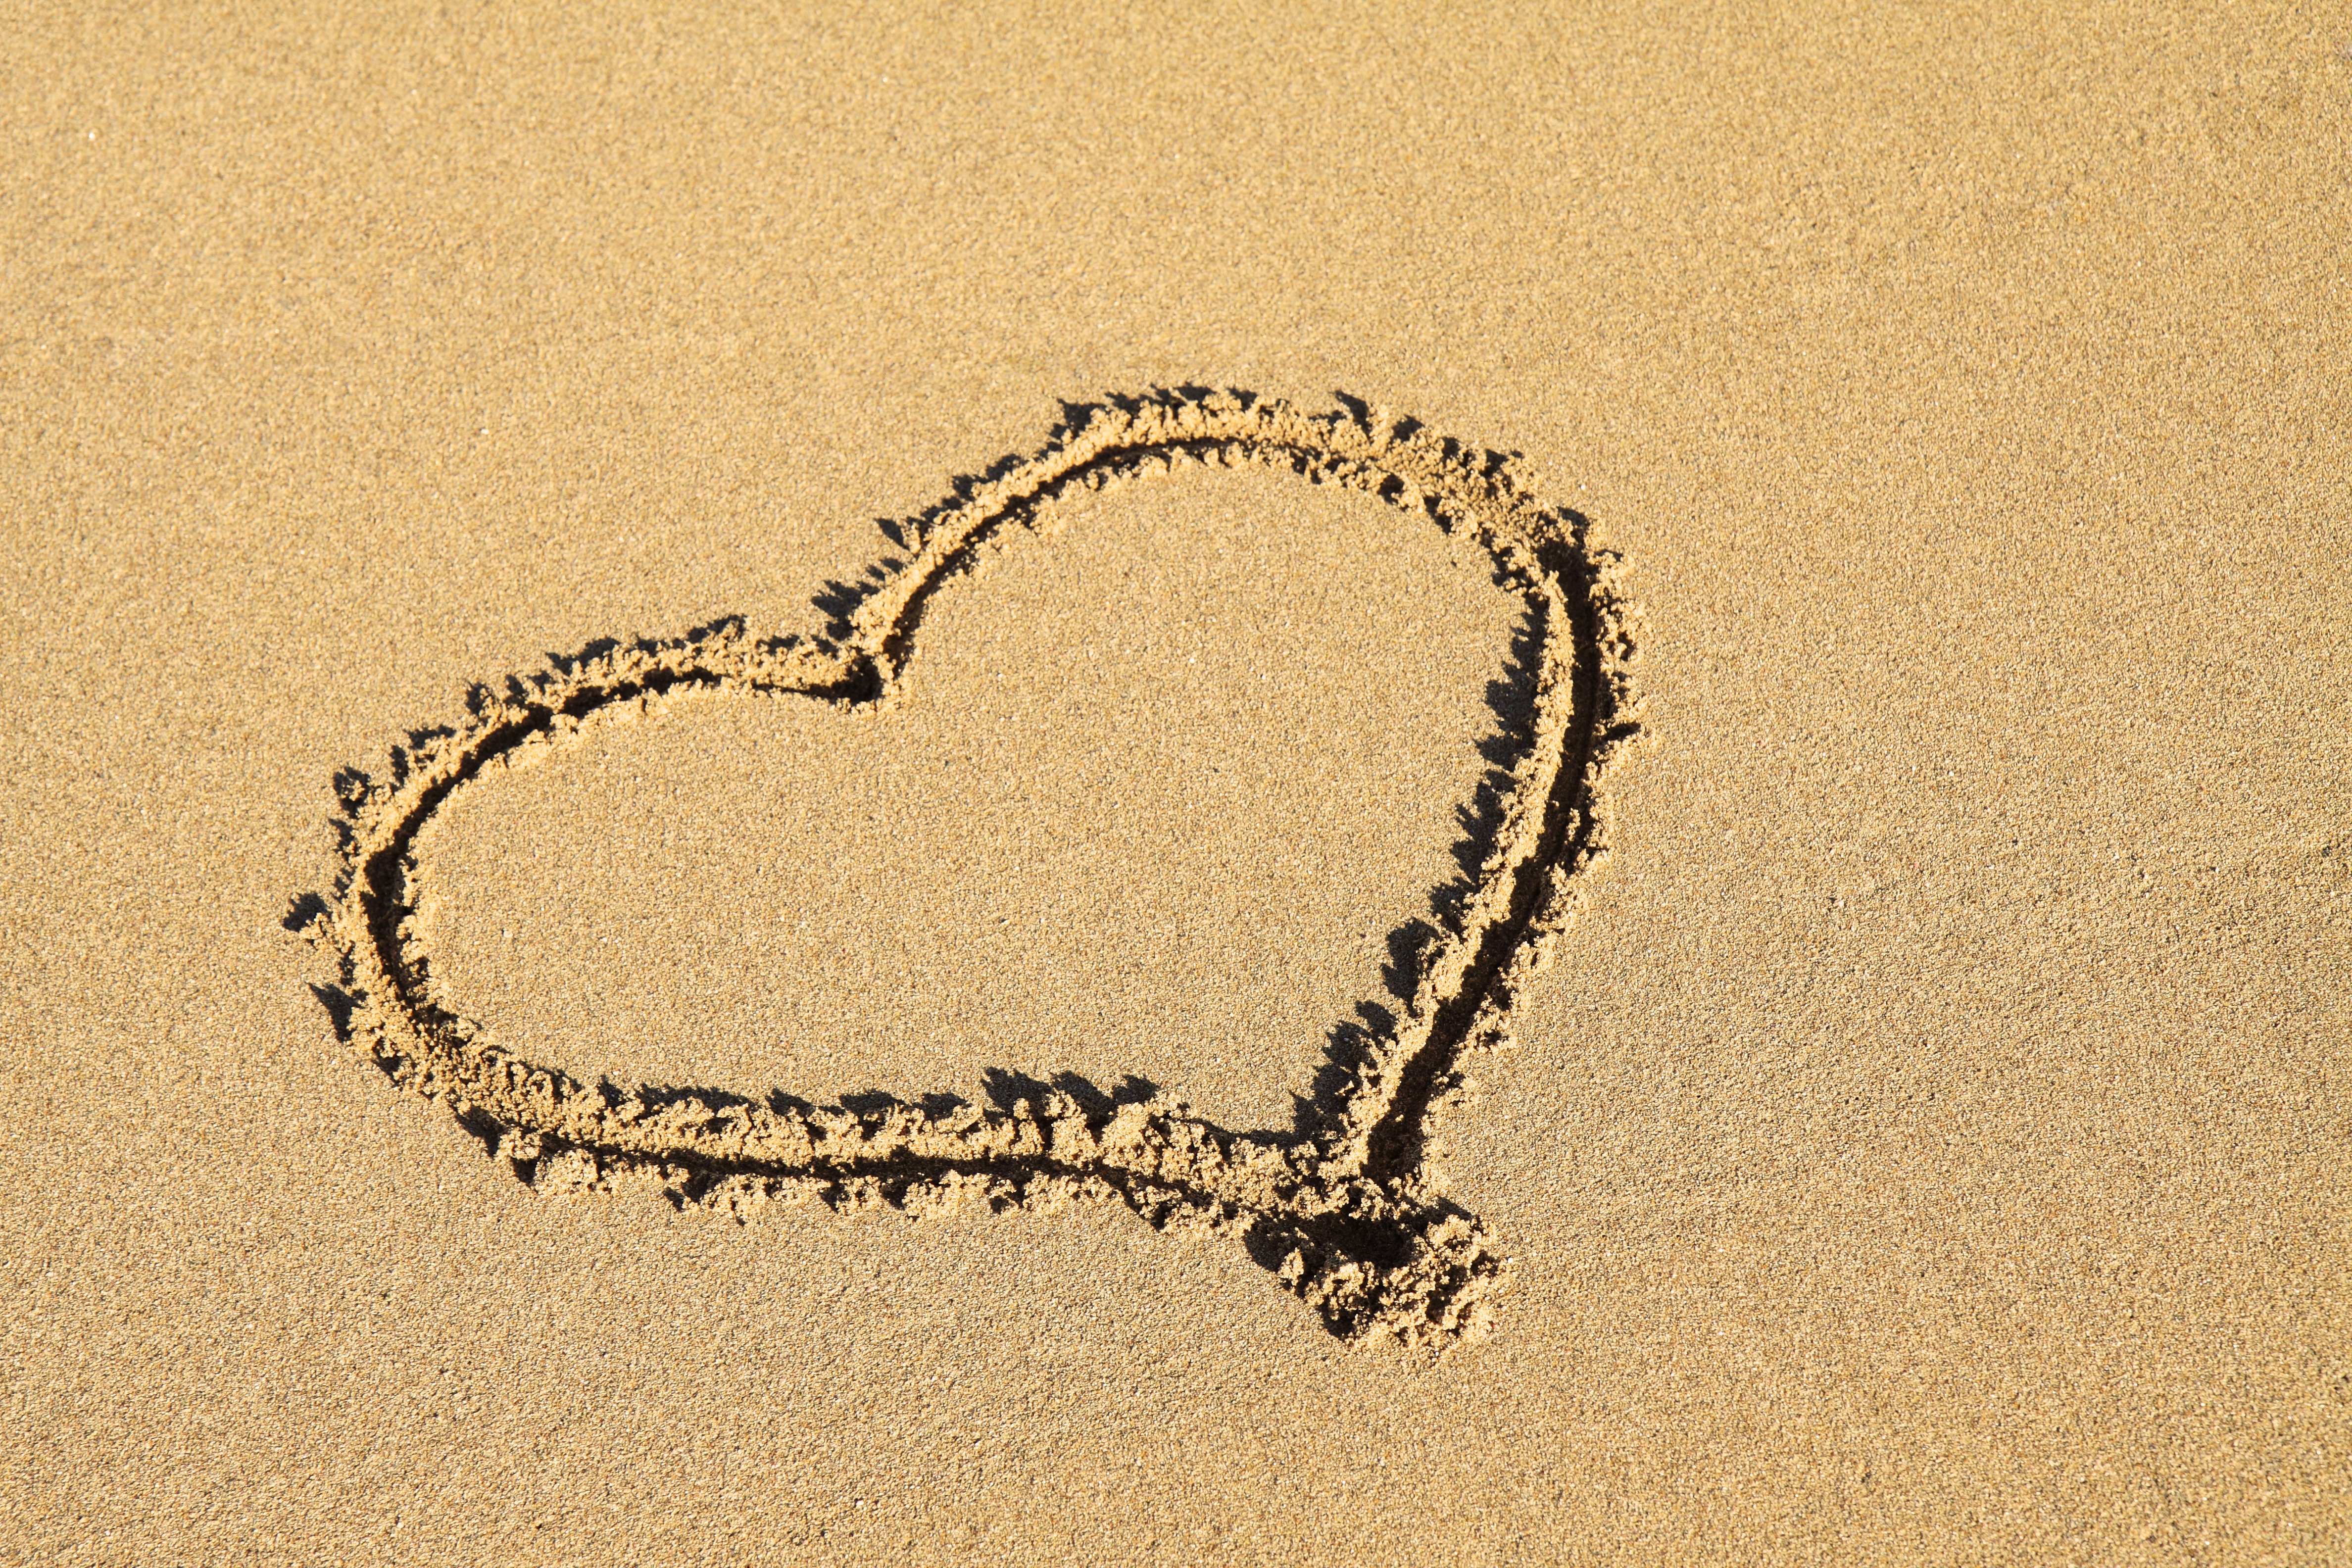
beach, sea, coast, water, sand, ocean, chain, shore, sign, love, heart, symbol, romance, romantic, circle, necklace, jewellery, font, background, text, valentine, shape